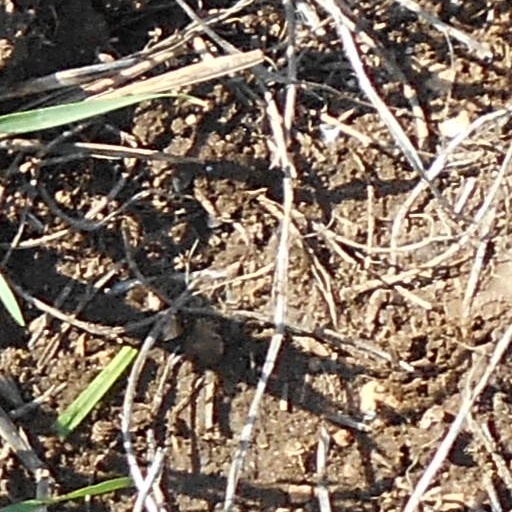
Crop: wheat